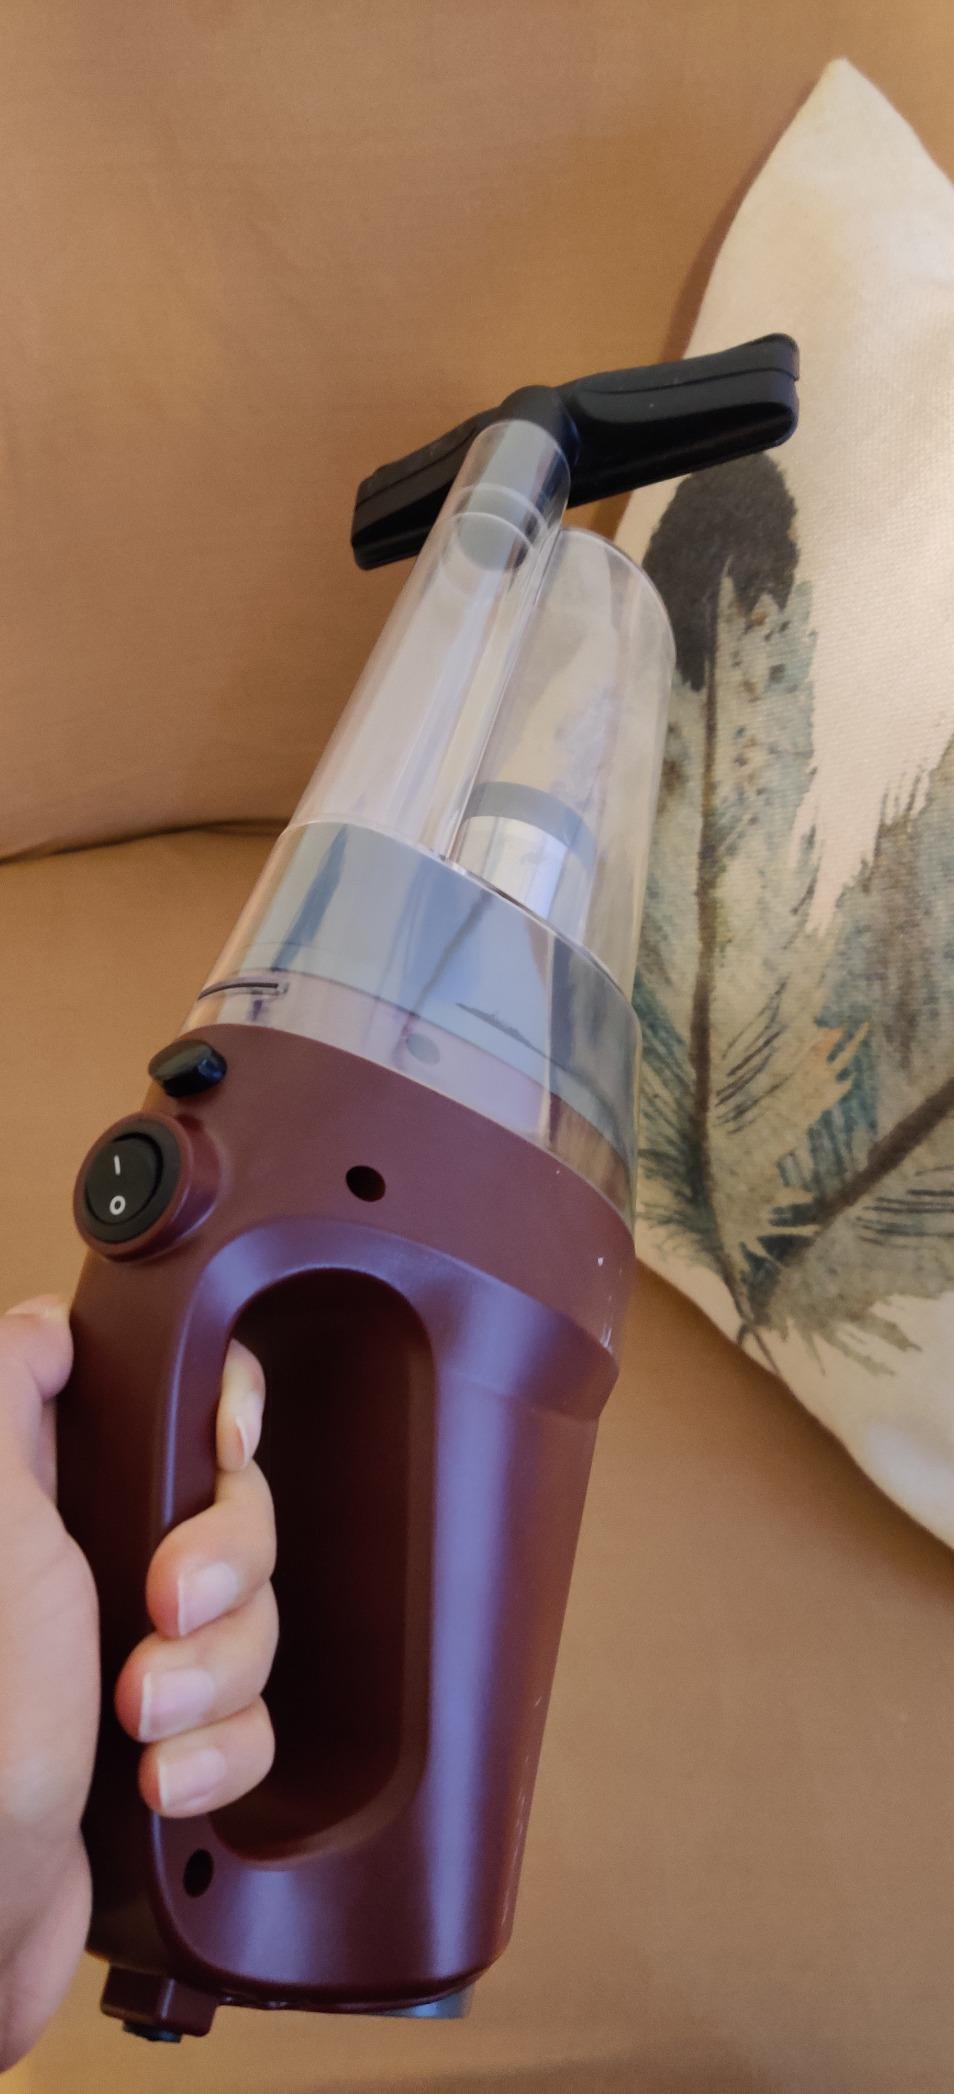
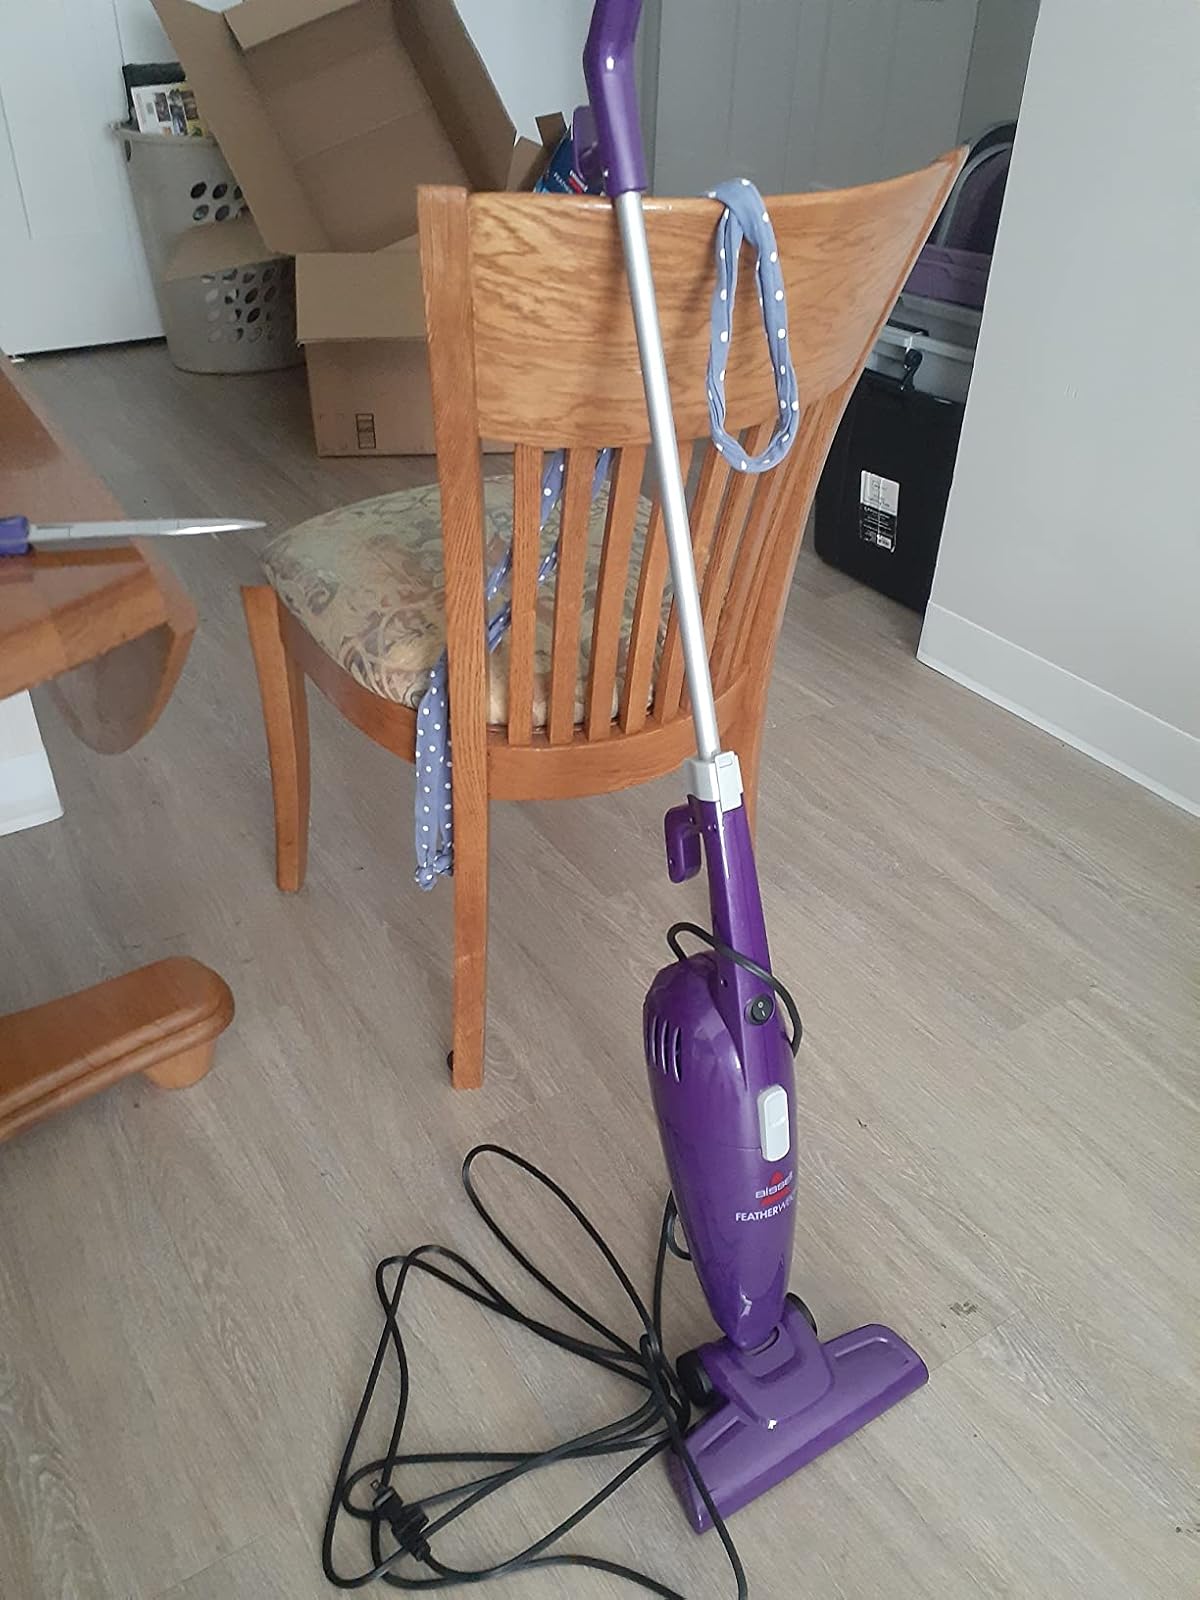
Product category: items_vacuum
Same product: no